Kenyan passport

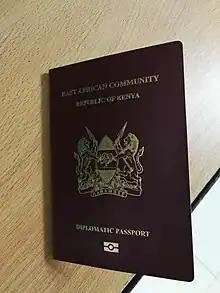

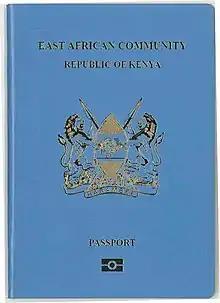

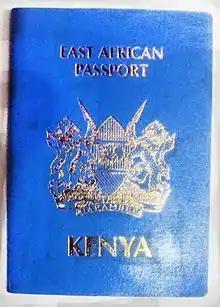

Kenyan passports have the Kenyan coat of arms emblazoned in gold in the center of the front cover. The words "EAST AFRICAN COMMUNITY" are inscribed at the top followed by "REPUBLIC OF KENYA" is inscribed in gold text above the coat of arms, while "PASSPORT" is inscribed in gold text below it. The back cover is left blank.